Hejiang County

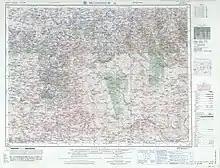
Map including Hejiang (labeled as HO-CHIANG (HOKIANG) (walled)) (AMS, 1954)

There are many historical ruin and relics, the Shengbicheng fortress which the song dynasty army withstood the Mongol attack for 34 years; Stone cave shelter in FubaoTown; Han dynasty coffin. Ancient towns, Yaoba and Fuabo are listed as national history and culture towns in 2007 and 2009. Many historical background films and plays were filmed there.